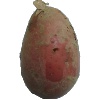
Label: red_potato